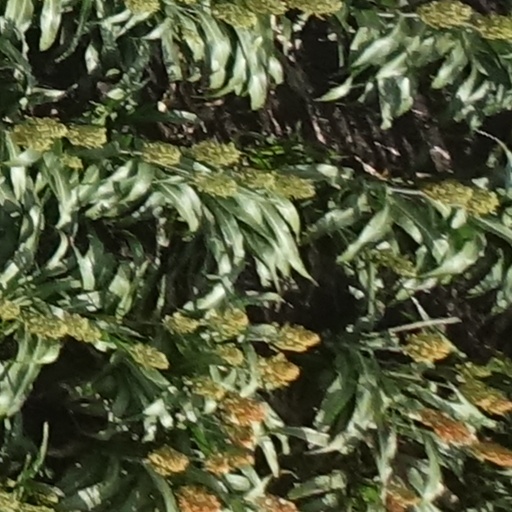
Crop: sorghum